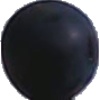
Label: Grape Blue 1